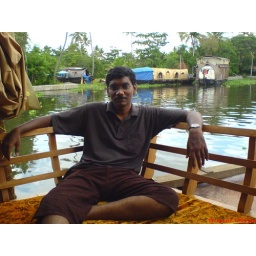
Around 800 house boats in Kerala